Adam Walker (Australian politician)

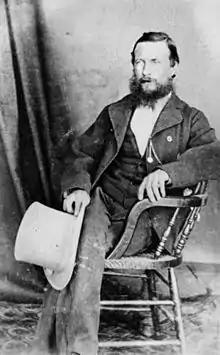

Adam Walker (1829 – 15 August 1902) was a Member of the Queensland Legislative Assembly in Australia. He represented the seat of Balonne from 1873 to 1874.